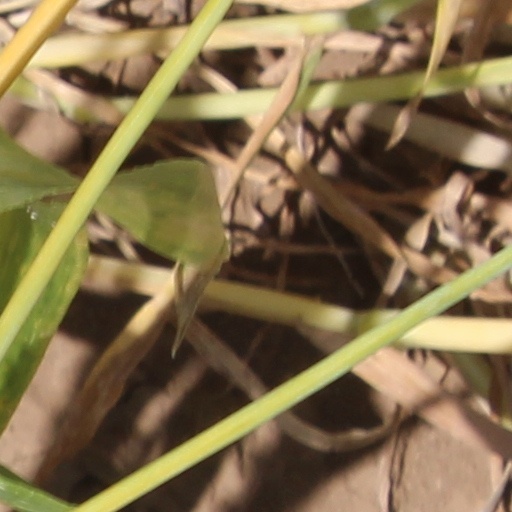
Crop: wheat